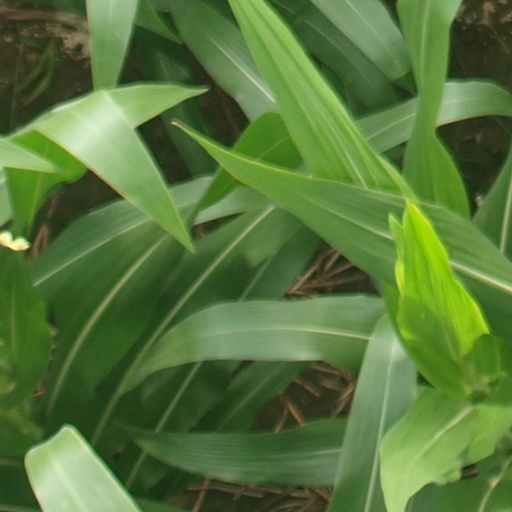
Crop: maize; corn